Katrina Krumpane

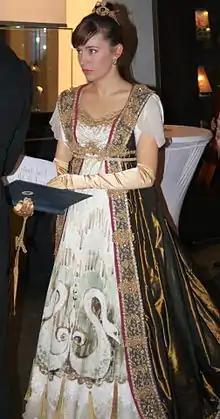
Katrina Krumpane as Königin Luise in 2010

Katrina Krumpane (born 1 April 1980 in Krāslava, Latvia) is a Latvian soprano and professor in opera, concert and recitals.